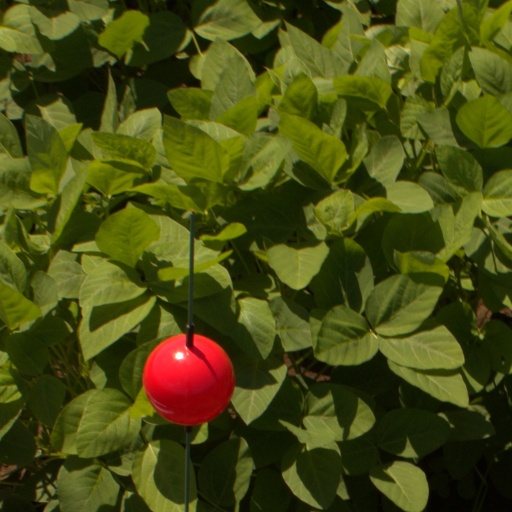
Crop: soybean